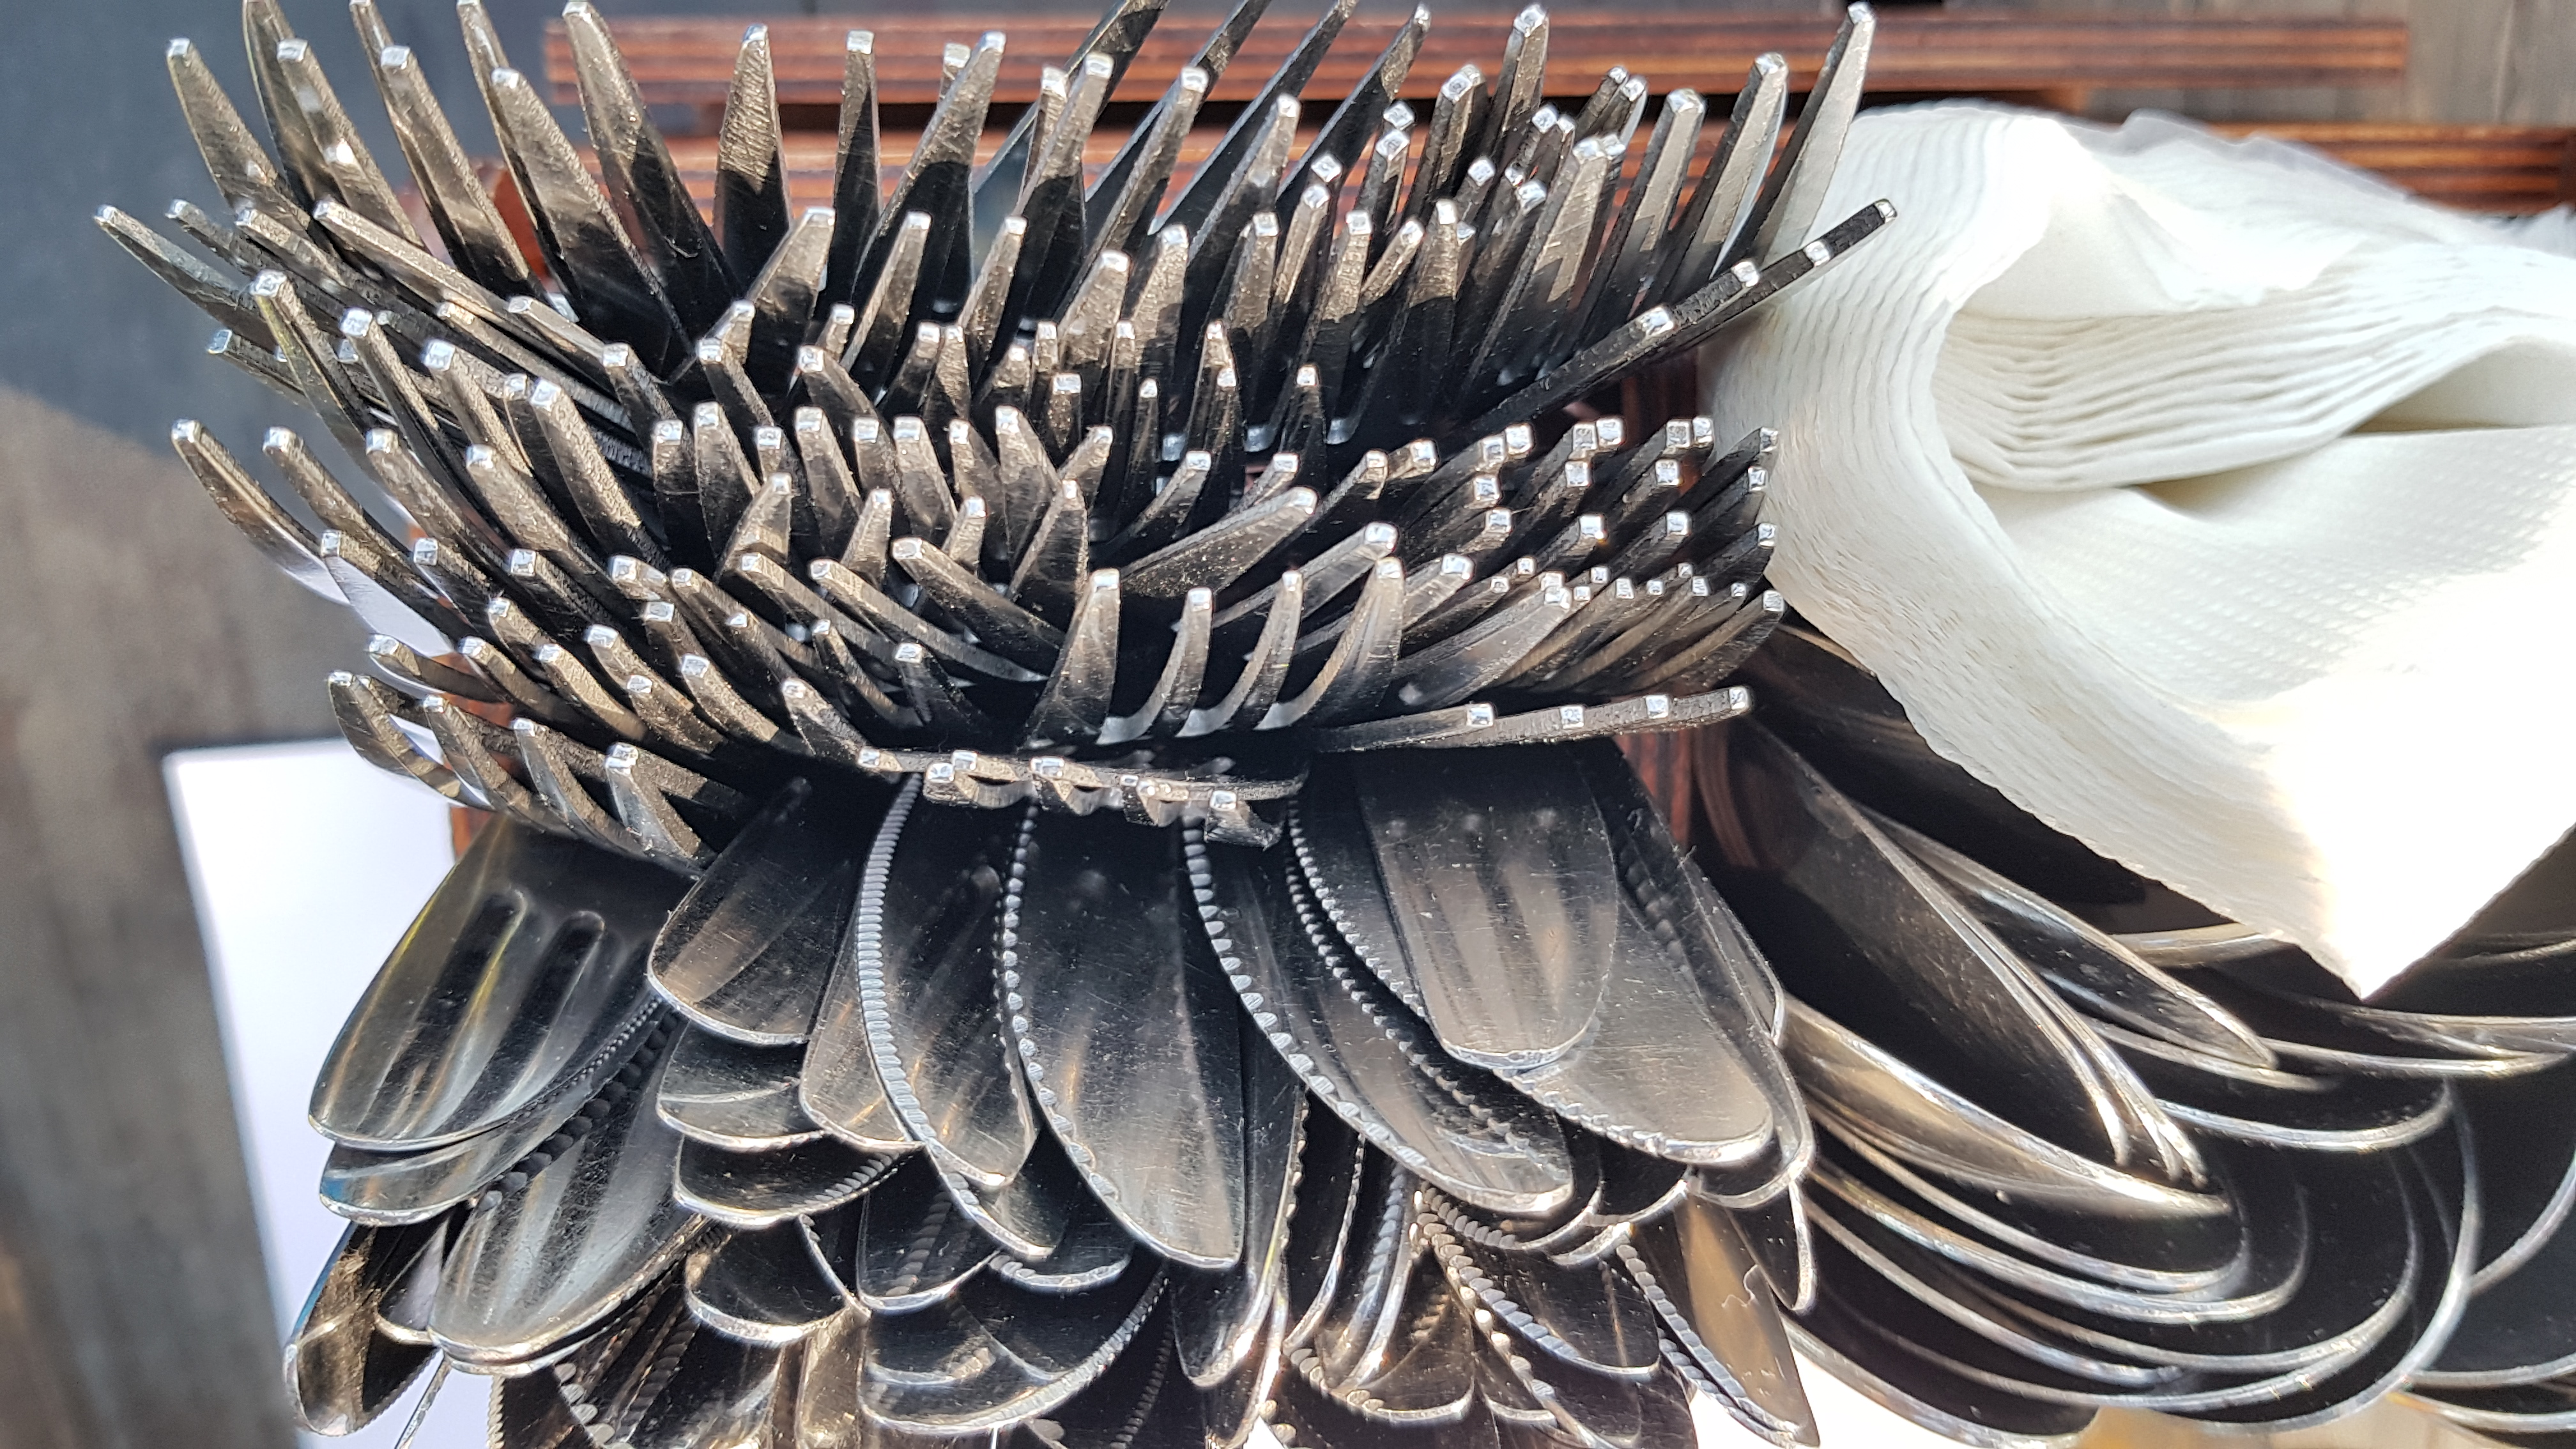
cutlery, natural material, grey, dishware, kitchen utensil, silver, collection, conifer, pine family, graphite, pine